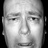
Emotion: sad